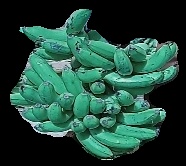
Variety: pachbale
Grade: grade3